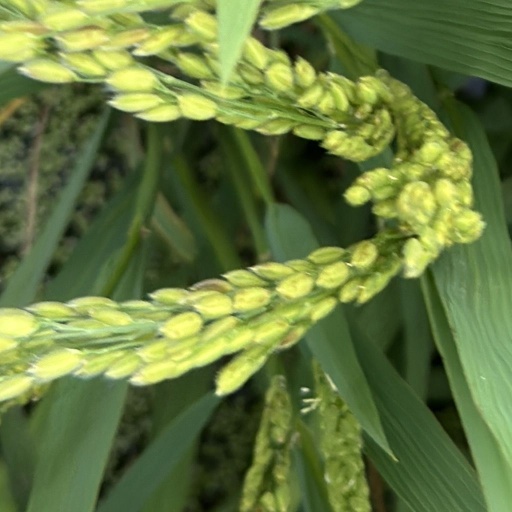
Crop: rice